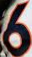
Number: 6